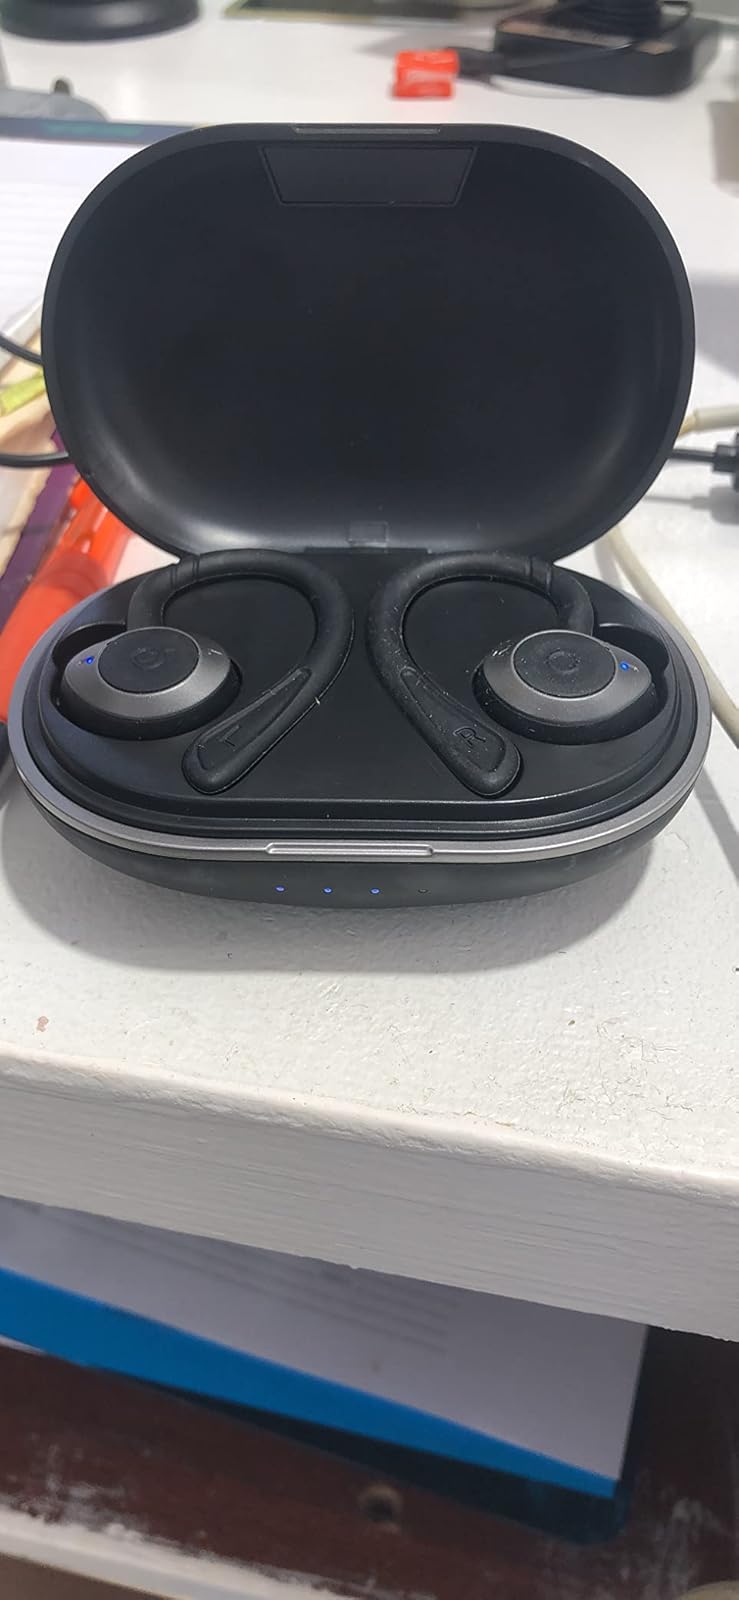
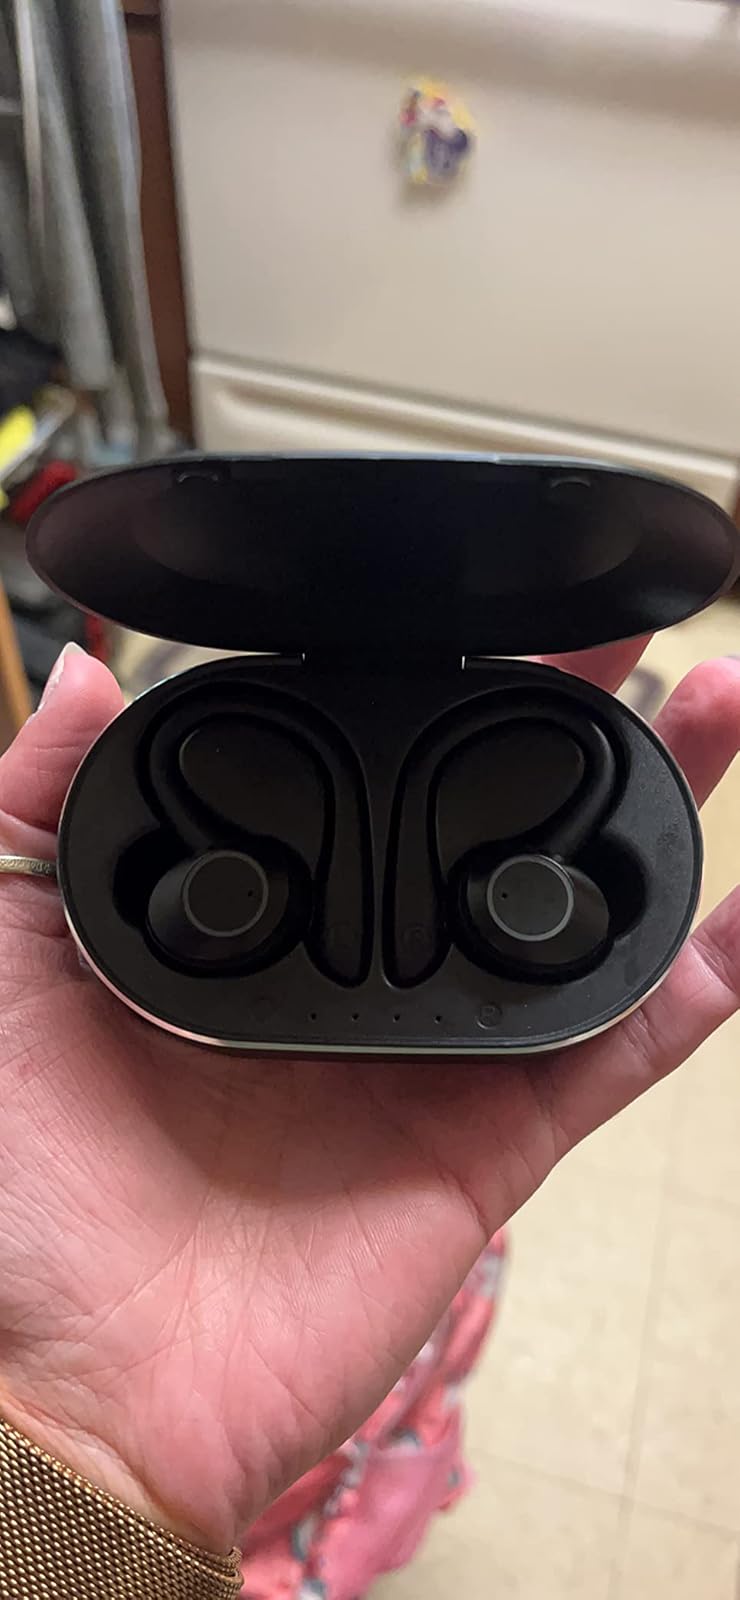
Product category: earbuds
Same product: no